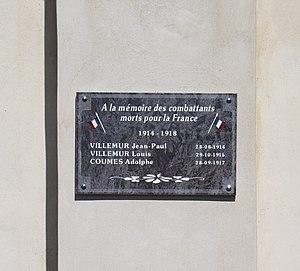
Monument aux morts d'Ugnouas (Hautes-Pyrénées)
Ugnouas est une commune française située dans le département des Hautes-Pyrénées, en région Occitanie.